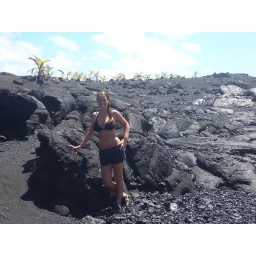
me by the lava on the black sand beach